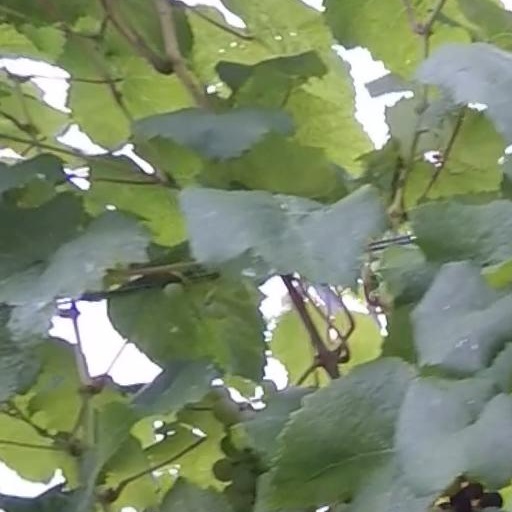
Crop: grape